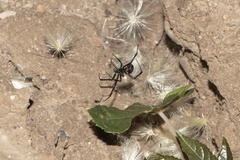
Species: Lactrodectus_hesperus